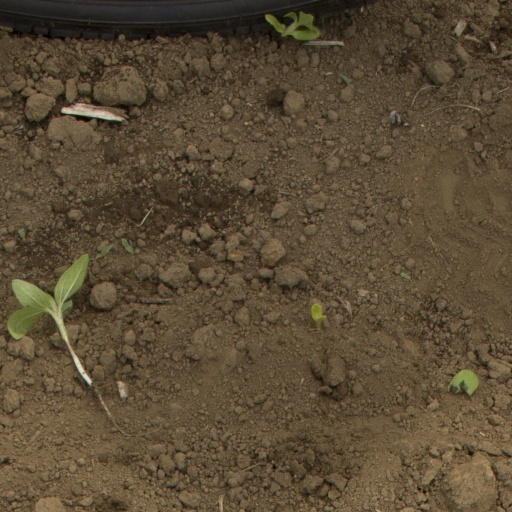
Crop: Jerusalem artichoke